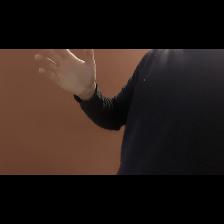
Label: Human